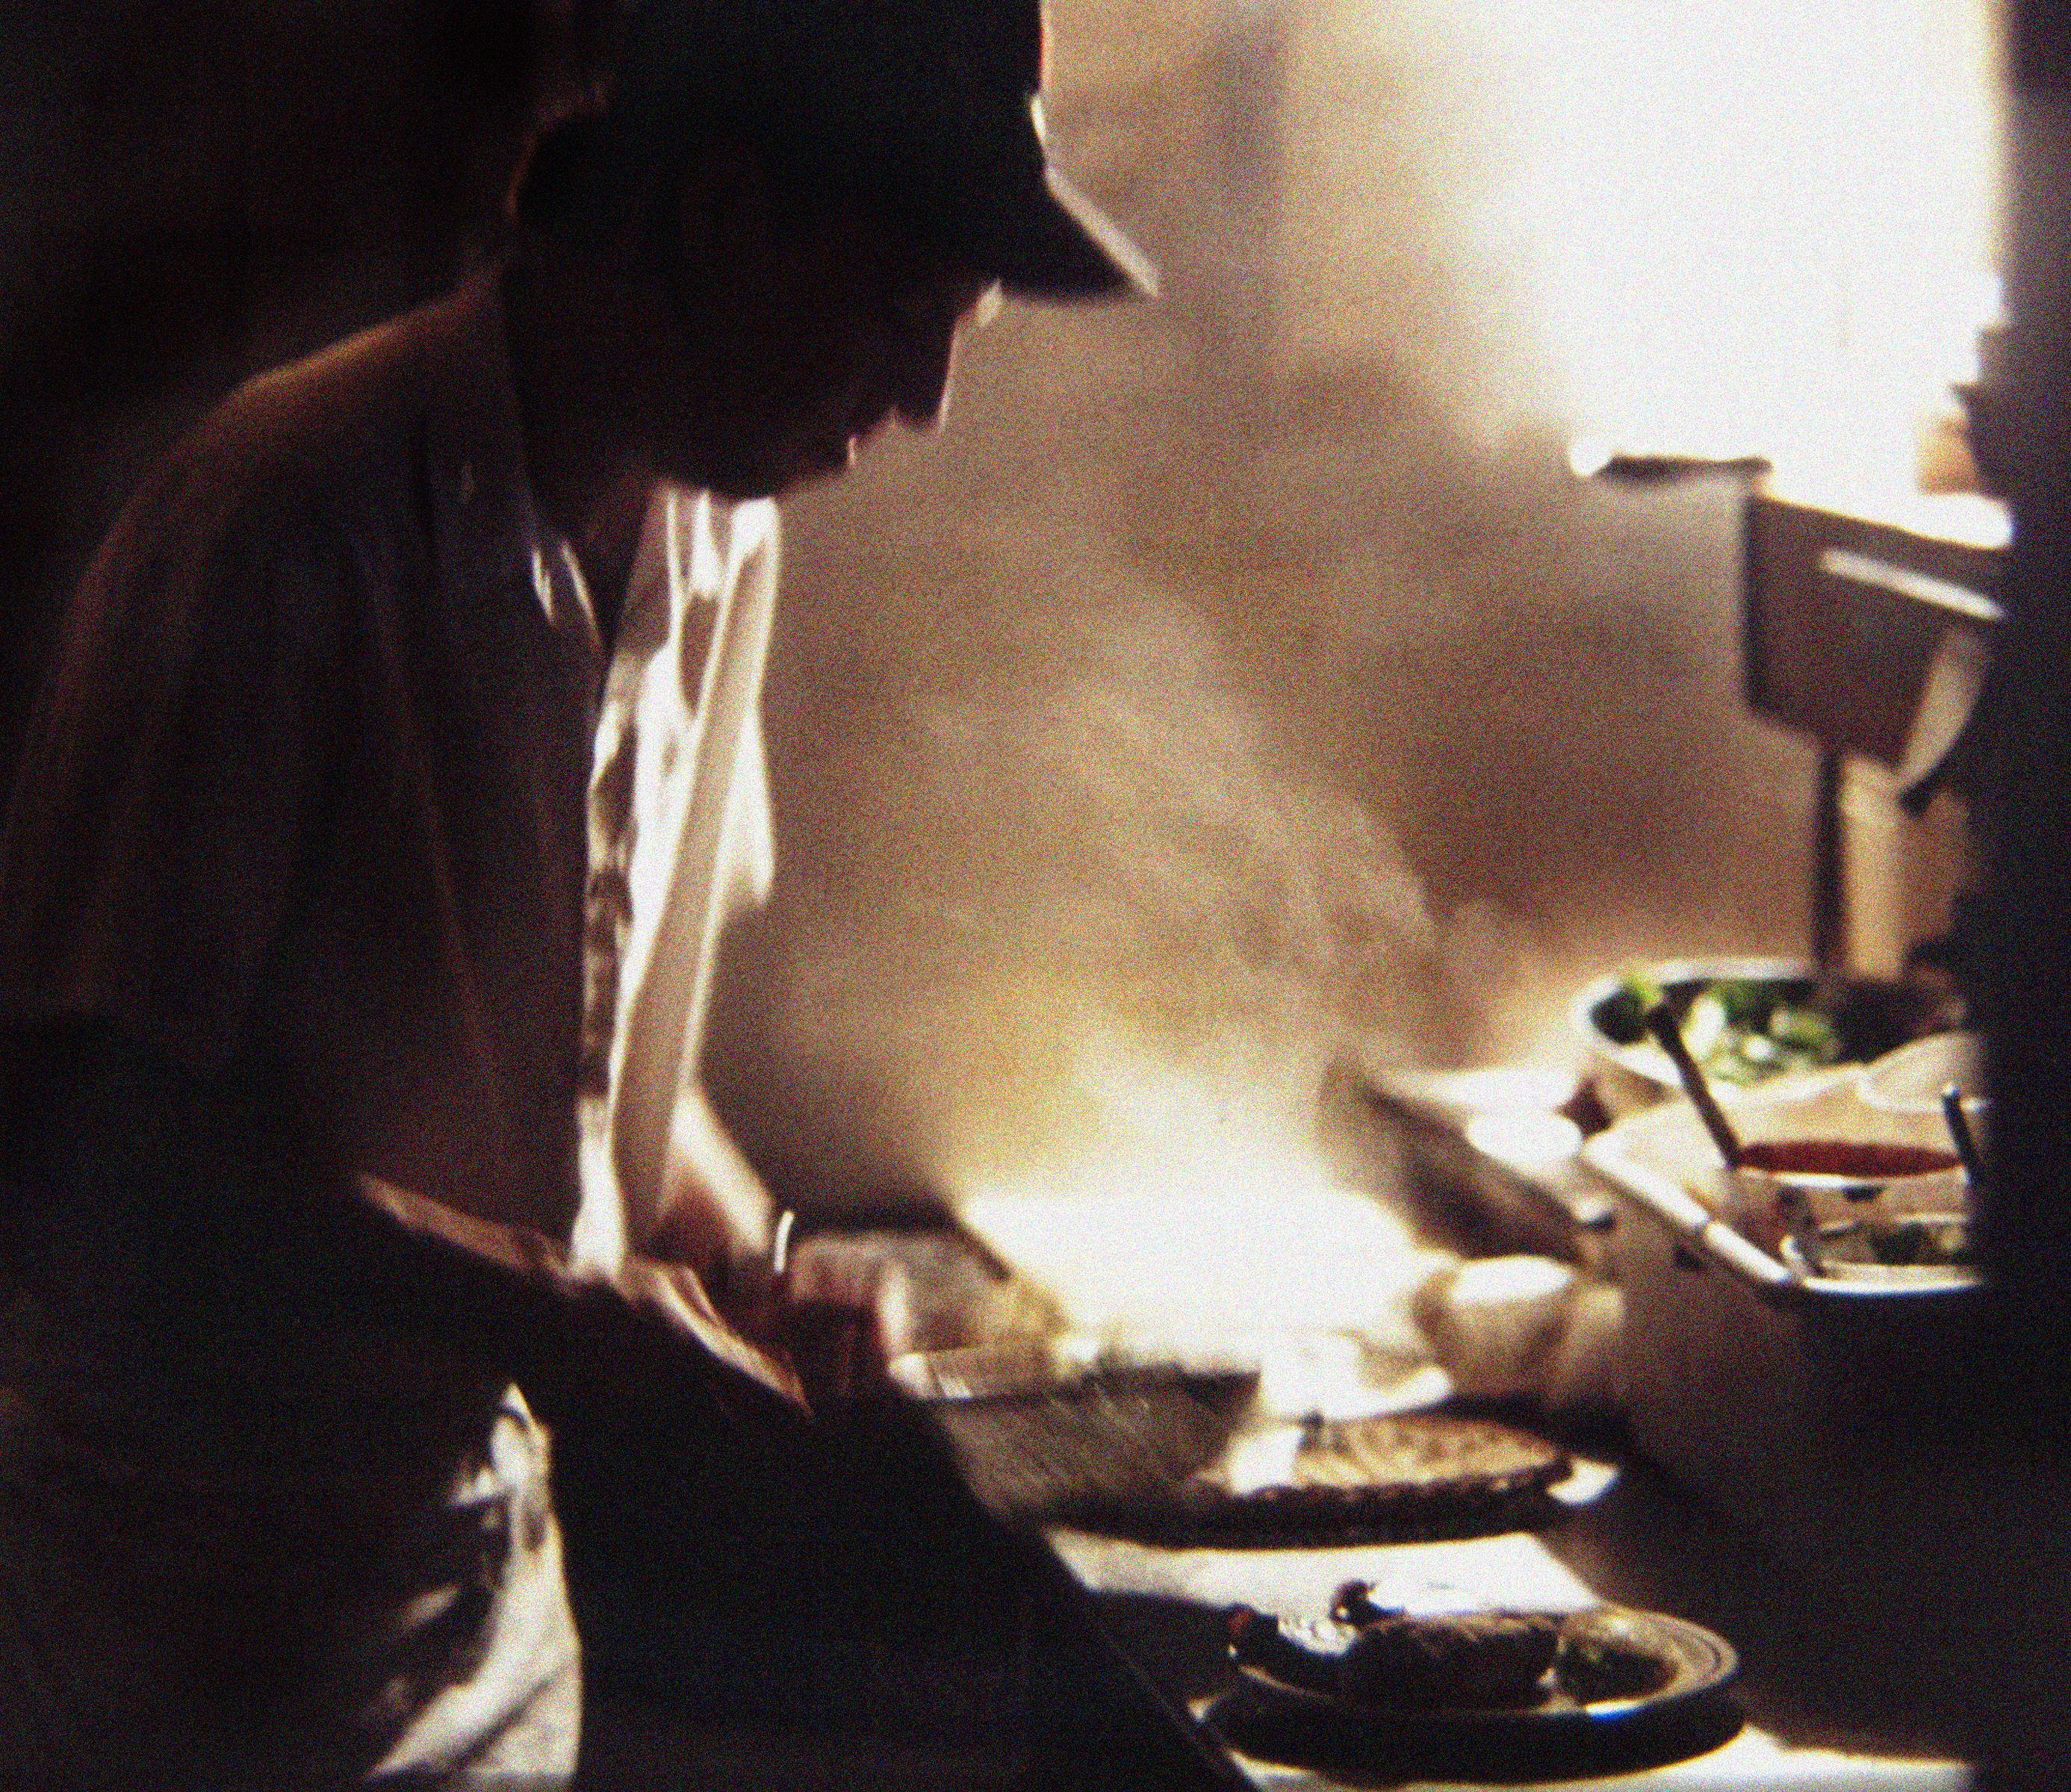
person, image, sense, human action